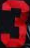
Number: 3